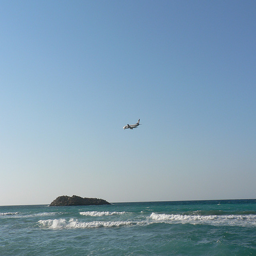
A photo of the plane over and ocean on a sunny day
A plane is flying over a small island
A plane flying over waves and a small island.
An airplane is flying over a pretty blue ocean.
A plane flies over an island and the ocean during the daytime.